Abraham Ragueneau

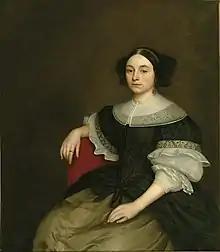
Portrait of a lady

He was born in London to French parents, but became a portrait painter and worked in the Hague as curator of the painting cabinet of William III of England from 1640 to 1669. He also worked in Leiden, Den Bosch, and Zierikzee.